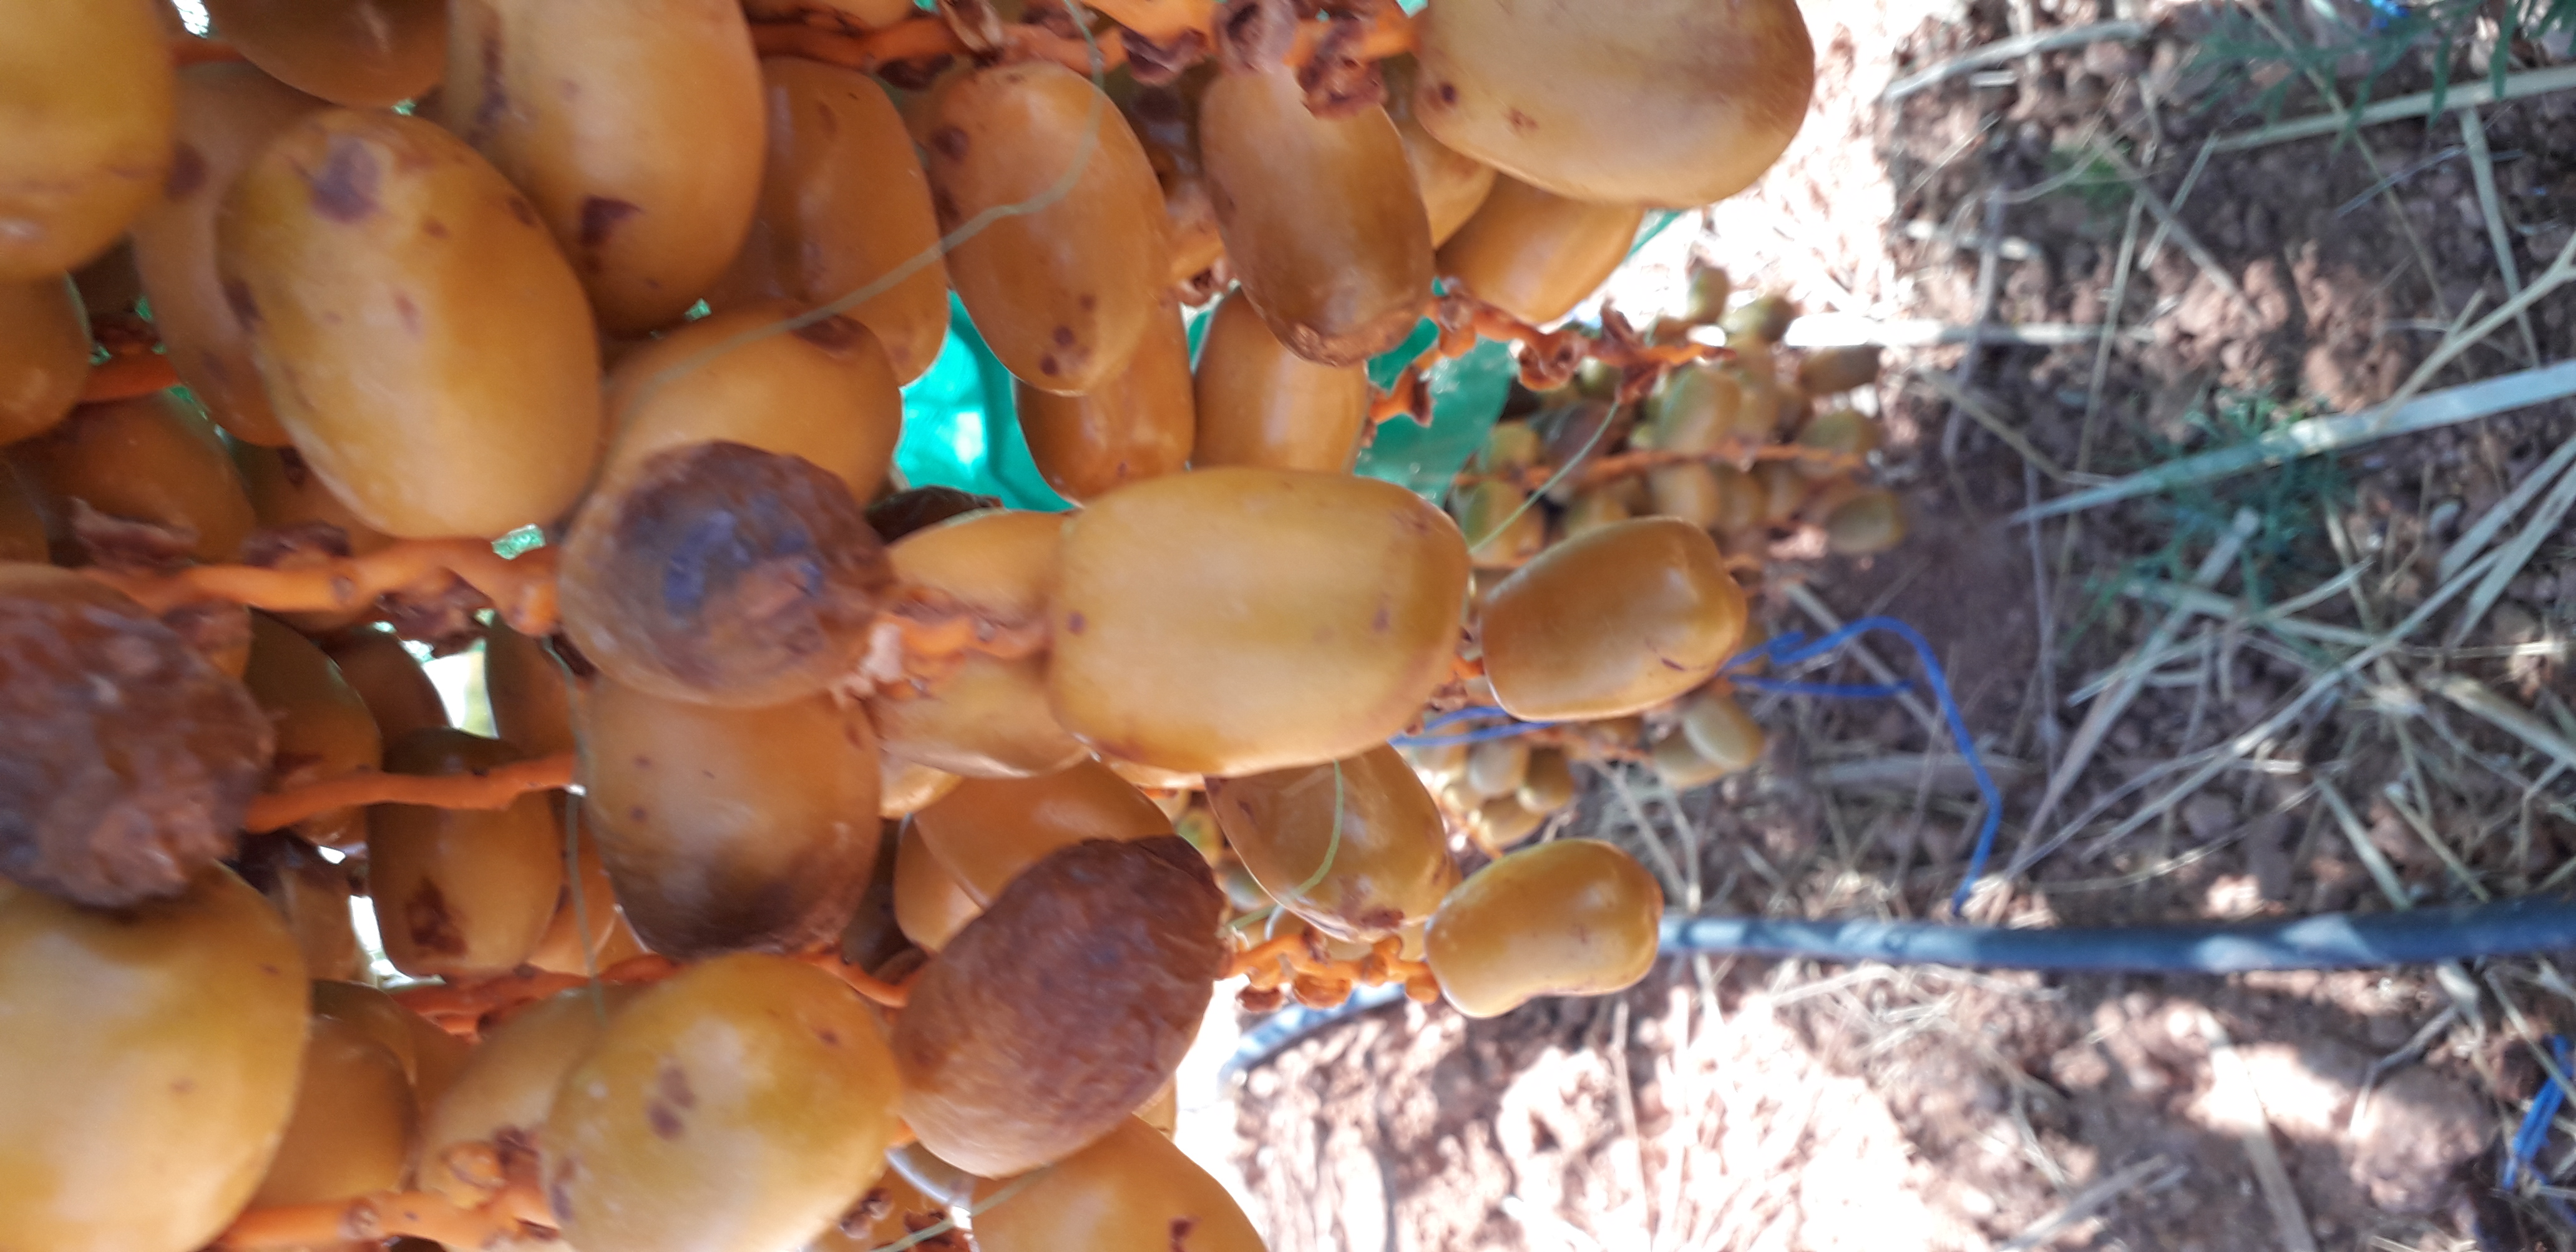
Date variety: Boufagous